Socket A

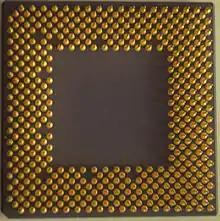
Socket 462 of an 800 MHz Athlon CPU

Heatsinks were commonly attached directly to the CPU socket, but some motherboards also had 4 holes for fastening bigger heatsinks to the motherboard. Those holes are placed in a rectangle with lateral lengths of 35 mm and 65 mm.